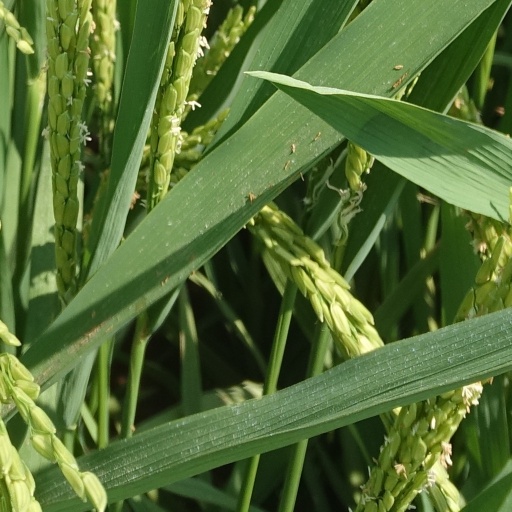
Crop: rice